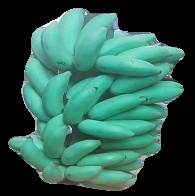
Variety: elakki-bale
Grade: grade2